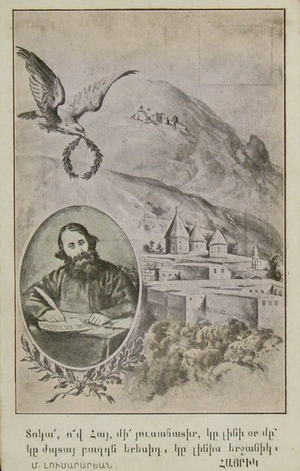
Mkrtich Khrimian ou Meguerdich Iᵉʳ, dit « Hayrik », né le 4 avril 1820 à Van et mort le 27 octobre 1907 à Etchmiadzin, est un ecclésiastique, homme de lettres et homme politique arménien s'étant illustré contre la politique de l'Empire ottoman envers le peuple arménien. Il est patriarche arménien de Constantinople de 1869 à 1873 et Catholicos de l'église apostolique arménienne de 1892 à 1907.